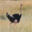
Label: bird